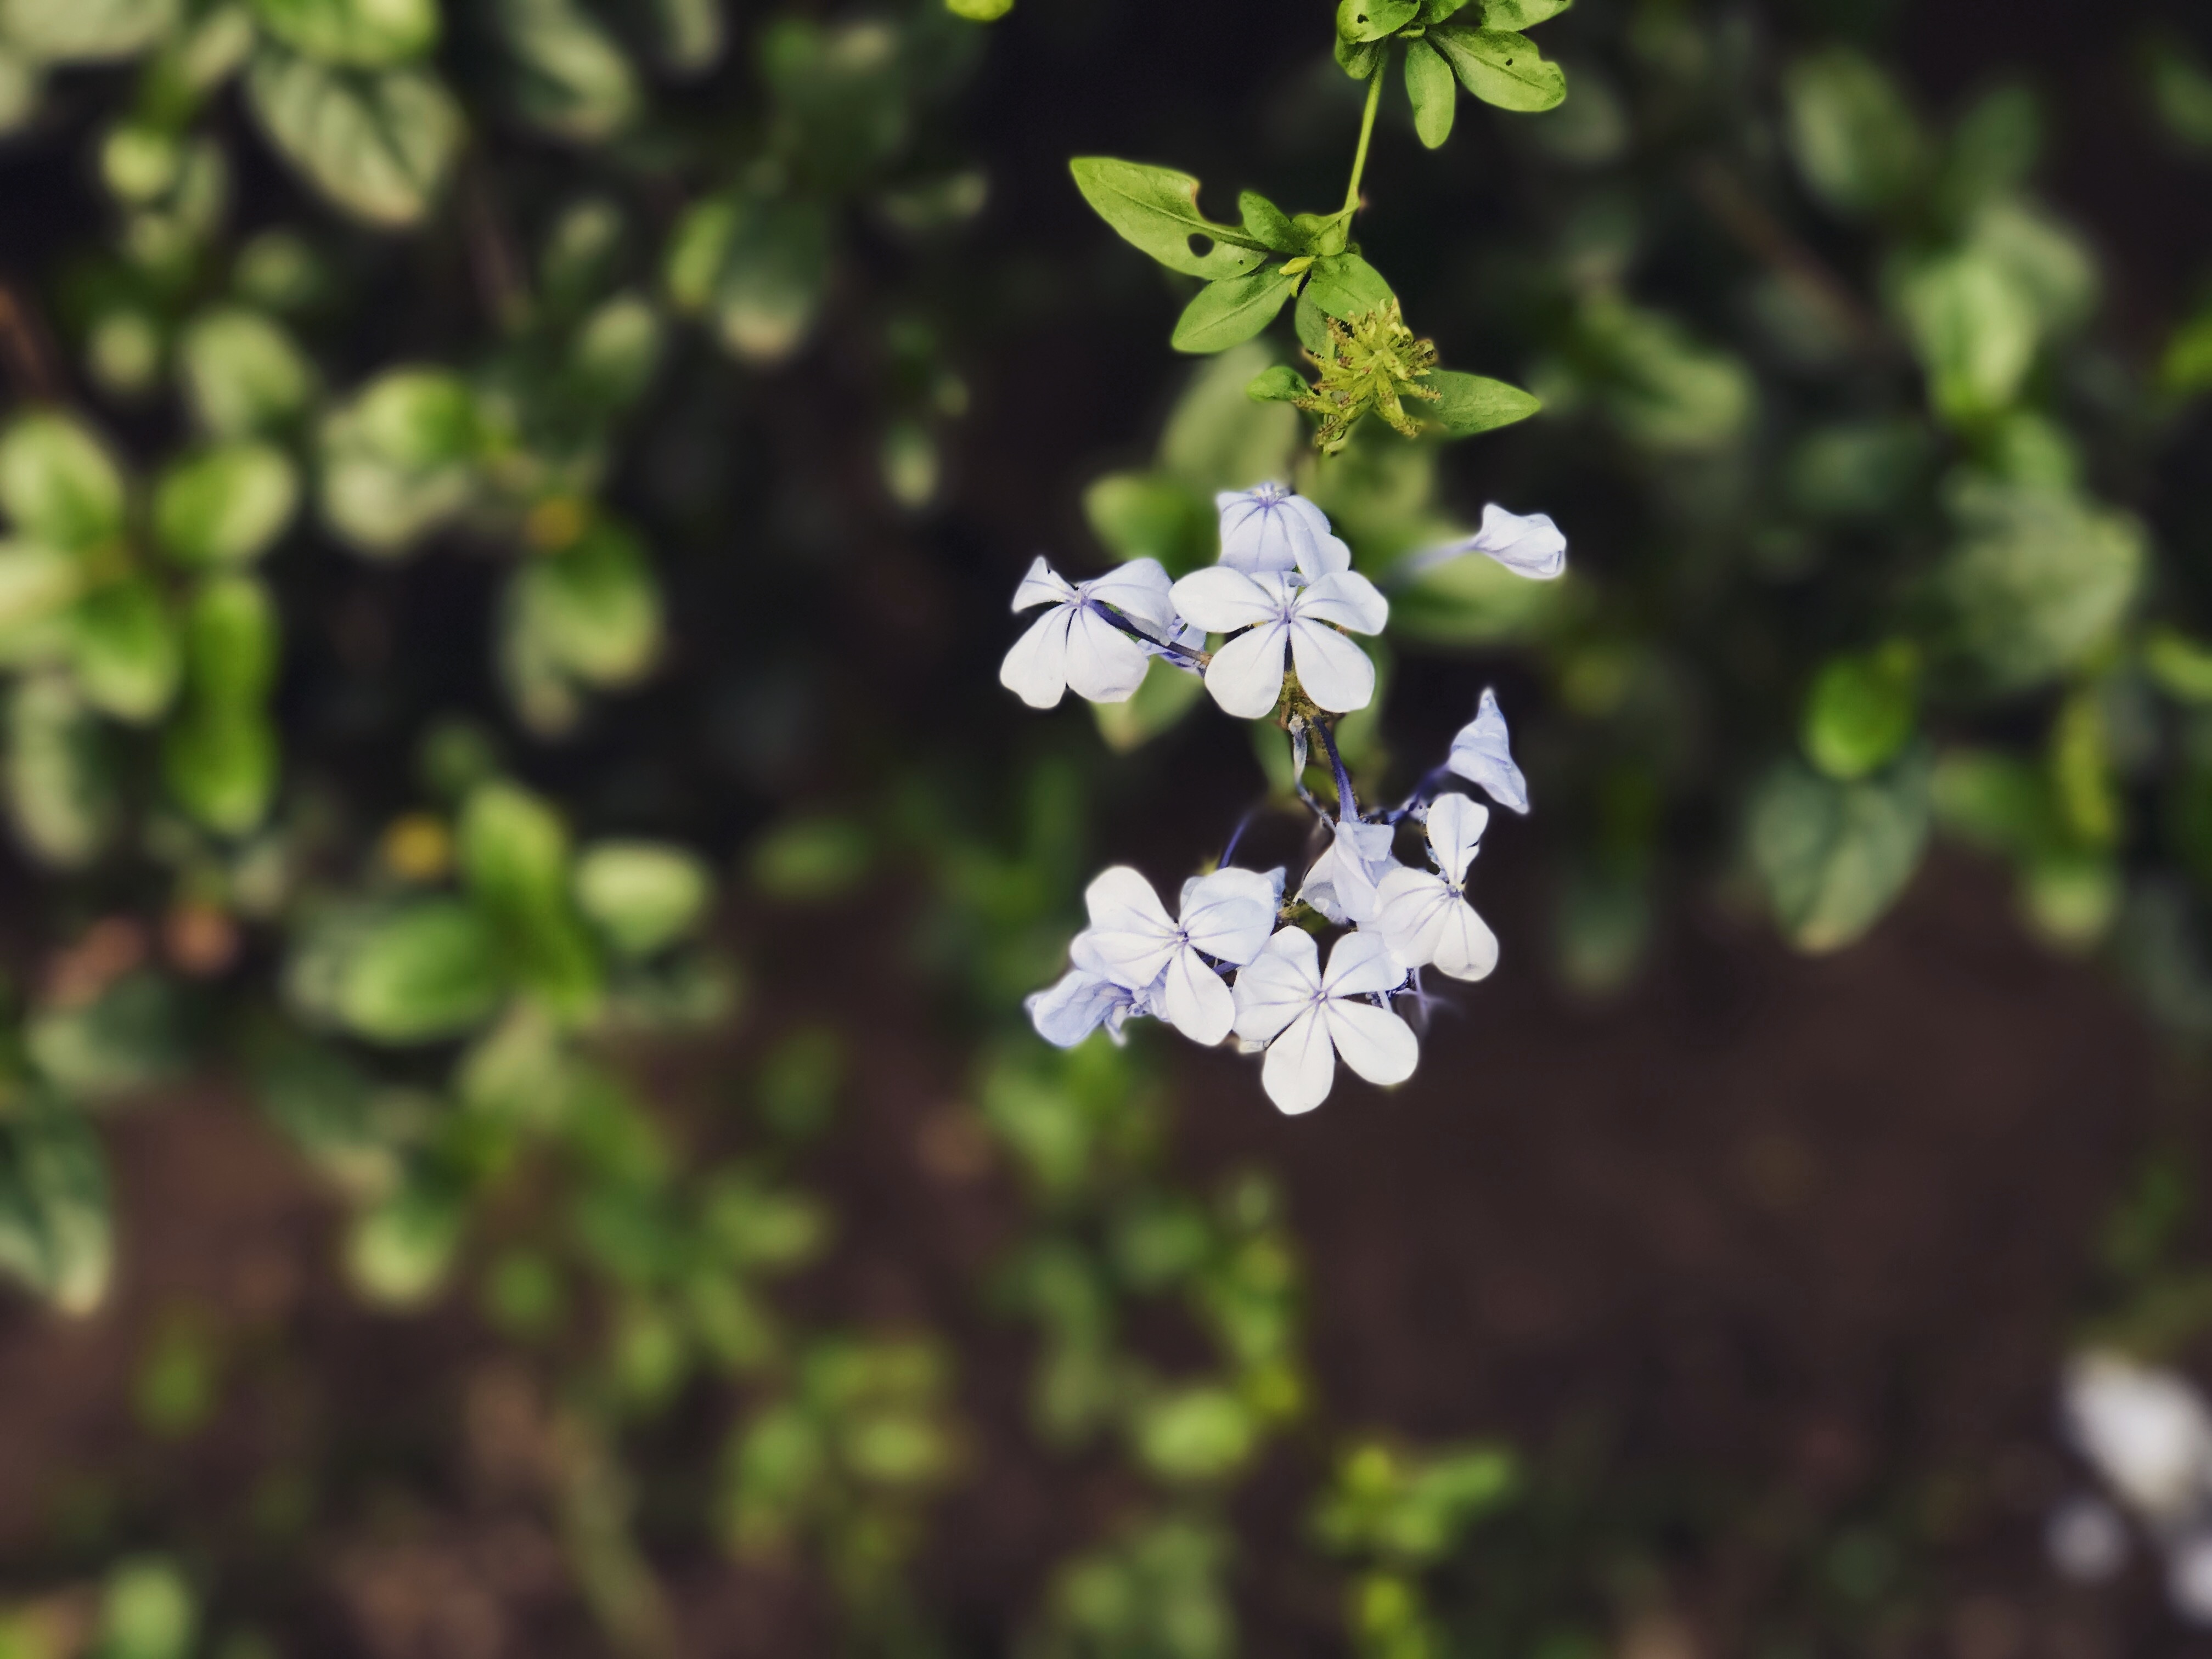
nature, branch, blossom, plant, leaf, flower, green, herb, produce, botany, flora, wildflower, shrub, macro photography, flowering plant, land plant